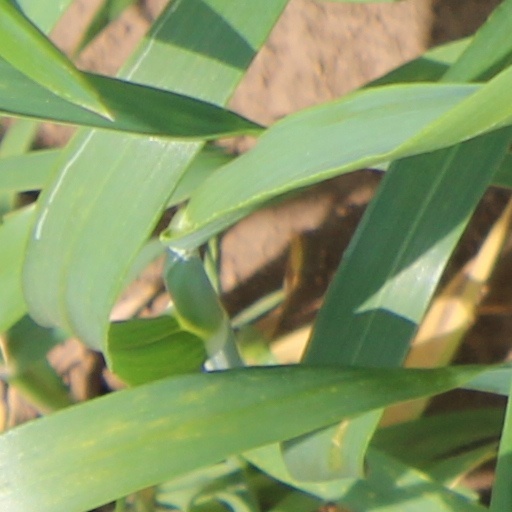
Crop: wheat